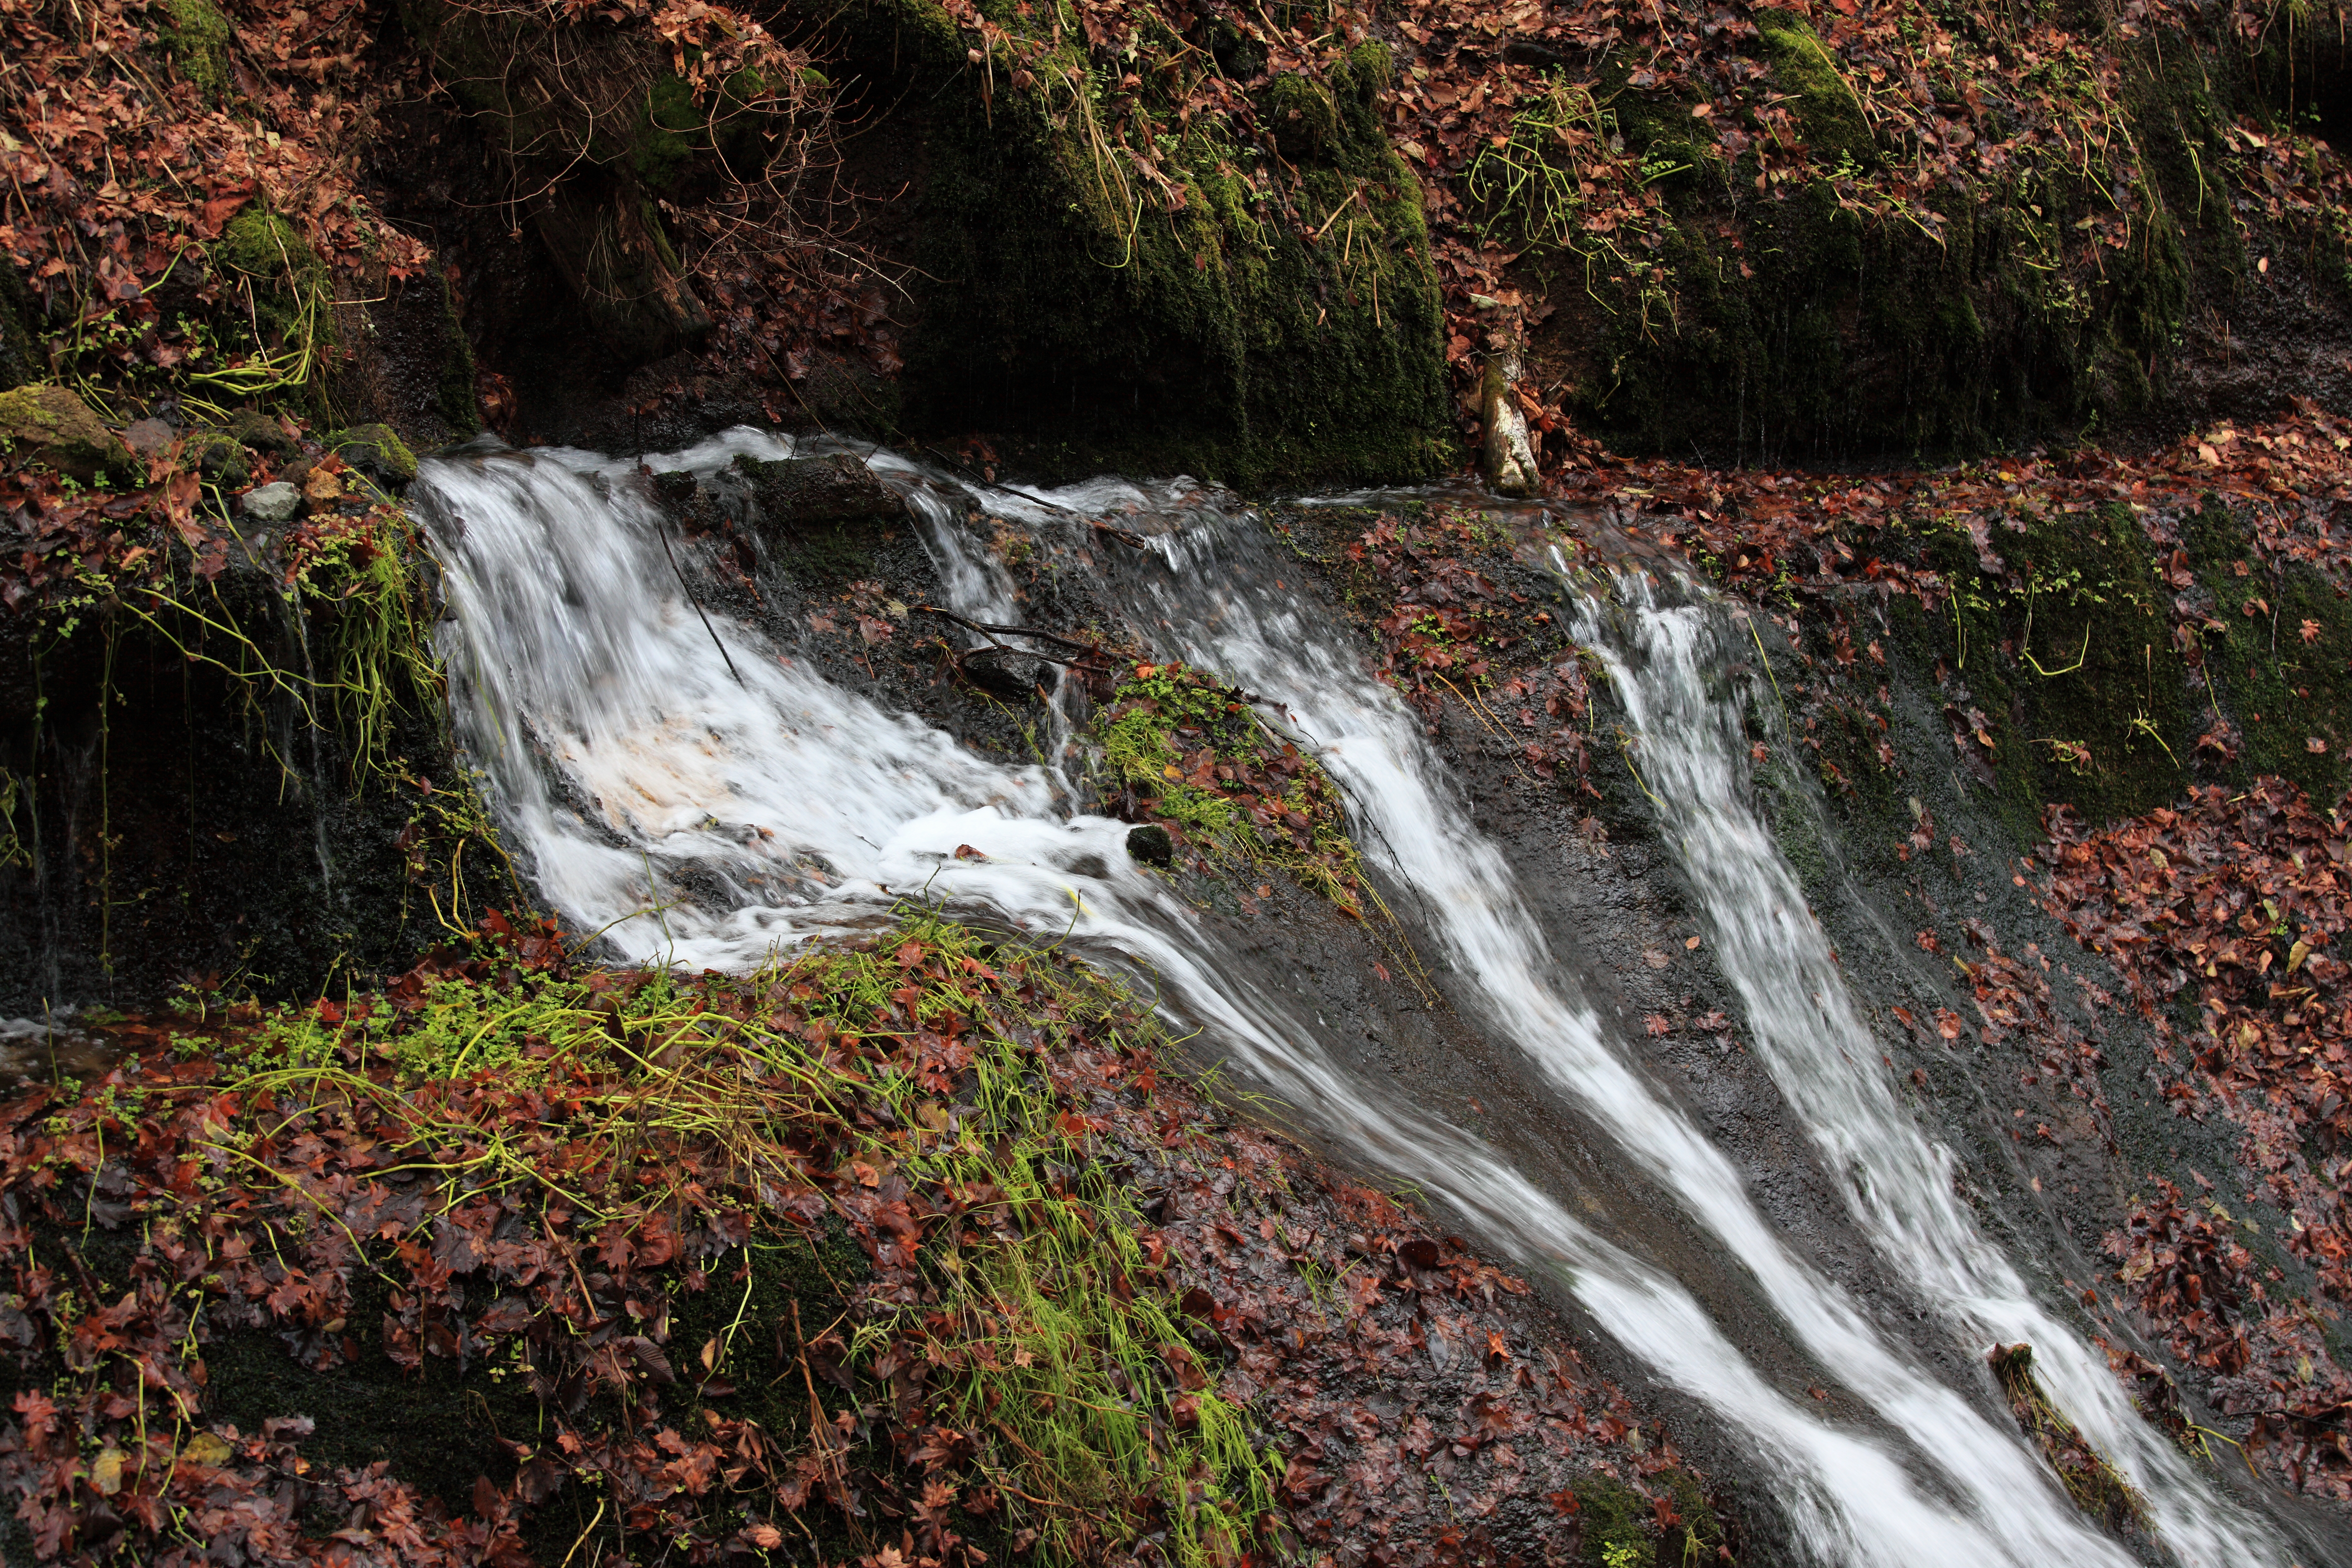
water, nature, forest, waterfall, creek, leaf, river, stream, high, autumn, rapid, body of water, 5d, wasserfall, hires, woodland, markii, water feature, watercourse, hi, res, resolution, shiraitonotaki, geological phenomenon